Museo Soumaya

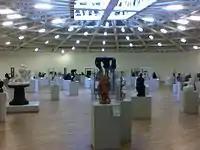
The Julián and Linda Slim gallery, Plaza Carso building, where much of the Rodin and Dalí collection is displayed. The Three Shades can be seen in the middle of the gallery.

The Museo Soumaya has a collection of over 66,000 pieces of art. The majority of the art consists of European works from the 15th to the 20th centuries. It also holds Mexican art, religious relics, and historical documents and coins. The museum contains the world's largest collection of pre-Hispanic and colonial era coins.